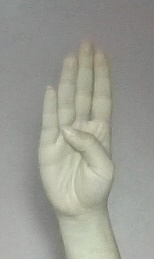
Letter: kaaf